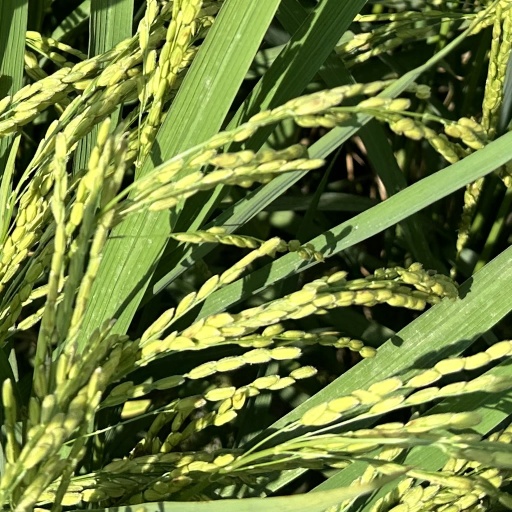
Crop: rice